Edward William Cornelius Humphrey

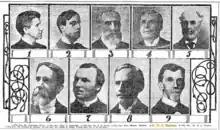
2016-05-10 1951 "Louisville-Courier-Journal" photo September 28, 1902 of Centenary Jubilee Presbyterian leaders

E.W.C. Humphrey was an active Presbyterian elder, legal advisor to a large body of Presbyterian associations based in Louisville, Kentucky and a voting participant on a strategic creed revision enacted at the National Presbyterian General Assembly of 1901. At an 1895 meeting of the congregation of the College Street Presbyterian Church of Louisville, elders of the church E.W.C. Humphrey and Thomas Speed, a United States representative from Kentucky were designated to notify the Presbytery of the members' vote to accept the resignation of the church minister. (In Presbyterianism church governance involves levels of decision-making, from church member, to Presbyterian elder, to Presbyterian session, to Presbyterian synod, to representatives to the Presbyterian General Assembly, where final votes on Presbyterian Church creed and Presbyterian polity are decided.)